Fair trade coffee

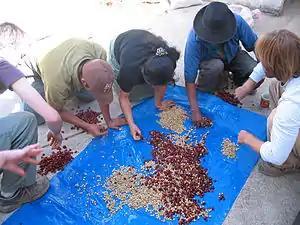
Fair trade coffee beans being sorted

Prior to fair trade, prices were regulated by the International Coffee Organization according to the regulations set forth by the International Coffee Agreement of 1962. This agreement, which was negotiated at the United Nations by the Coffee Study Group, set limits on the amount of coffee traded between countries so there would be no excess supply and consequent drop in price. The ICA existed for five years and then was renewed in 1968.